Der Alte (television series)

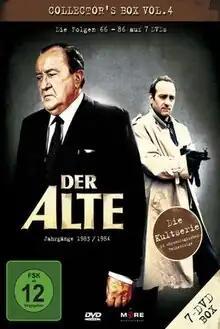

Der Alte ("The Old One" or "The Old Fox") is a German crime drama series created by Helmut Ringelmann. It premiered on 11 April 1977 on ZDF. Since 1978 the series is part of the Friday Crime Night of the network.